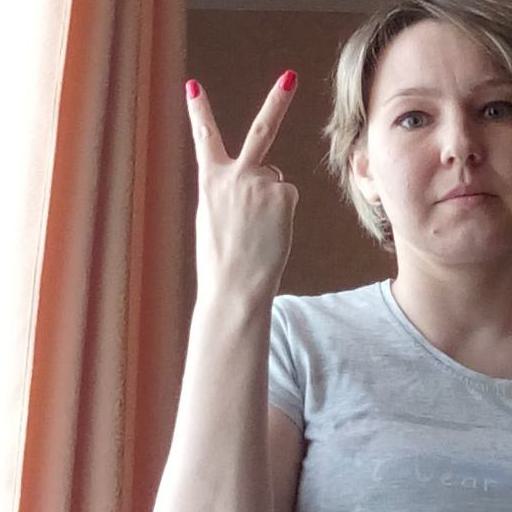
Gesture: peace_inverted